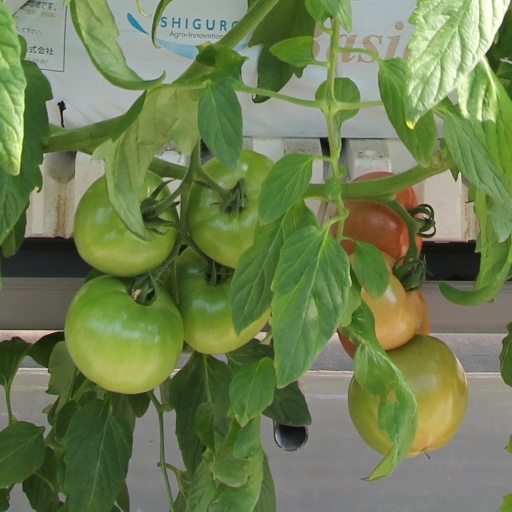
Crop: tomato